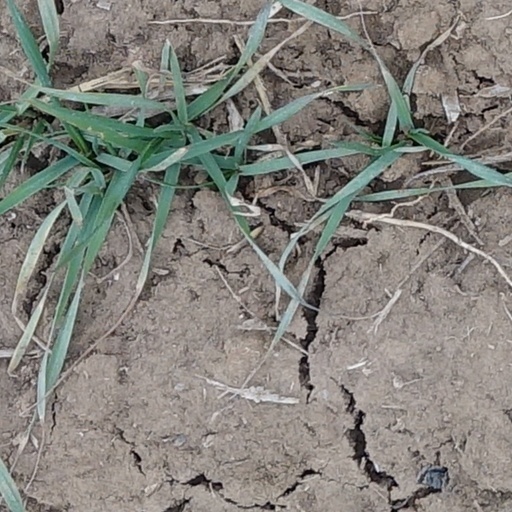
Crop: wheat